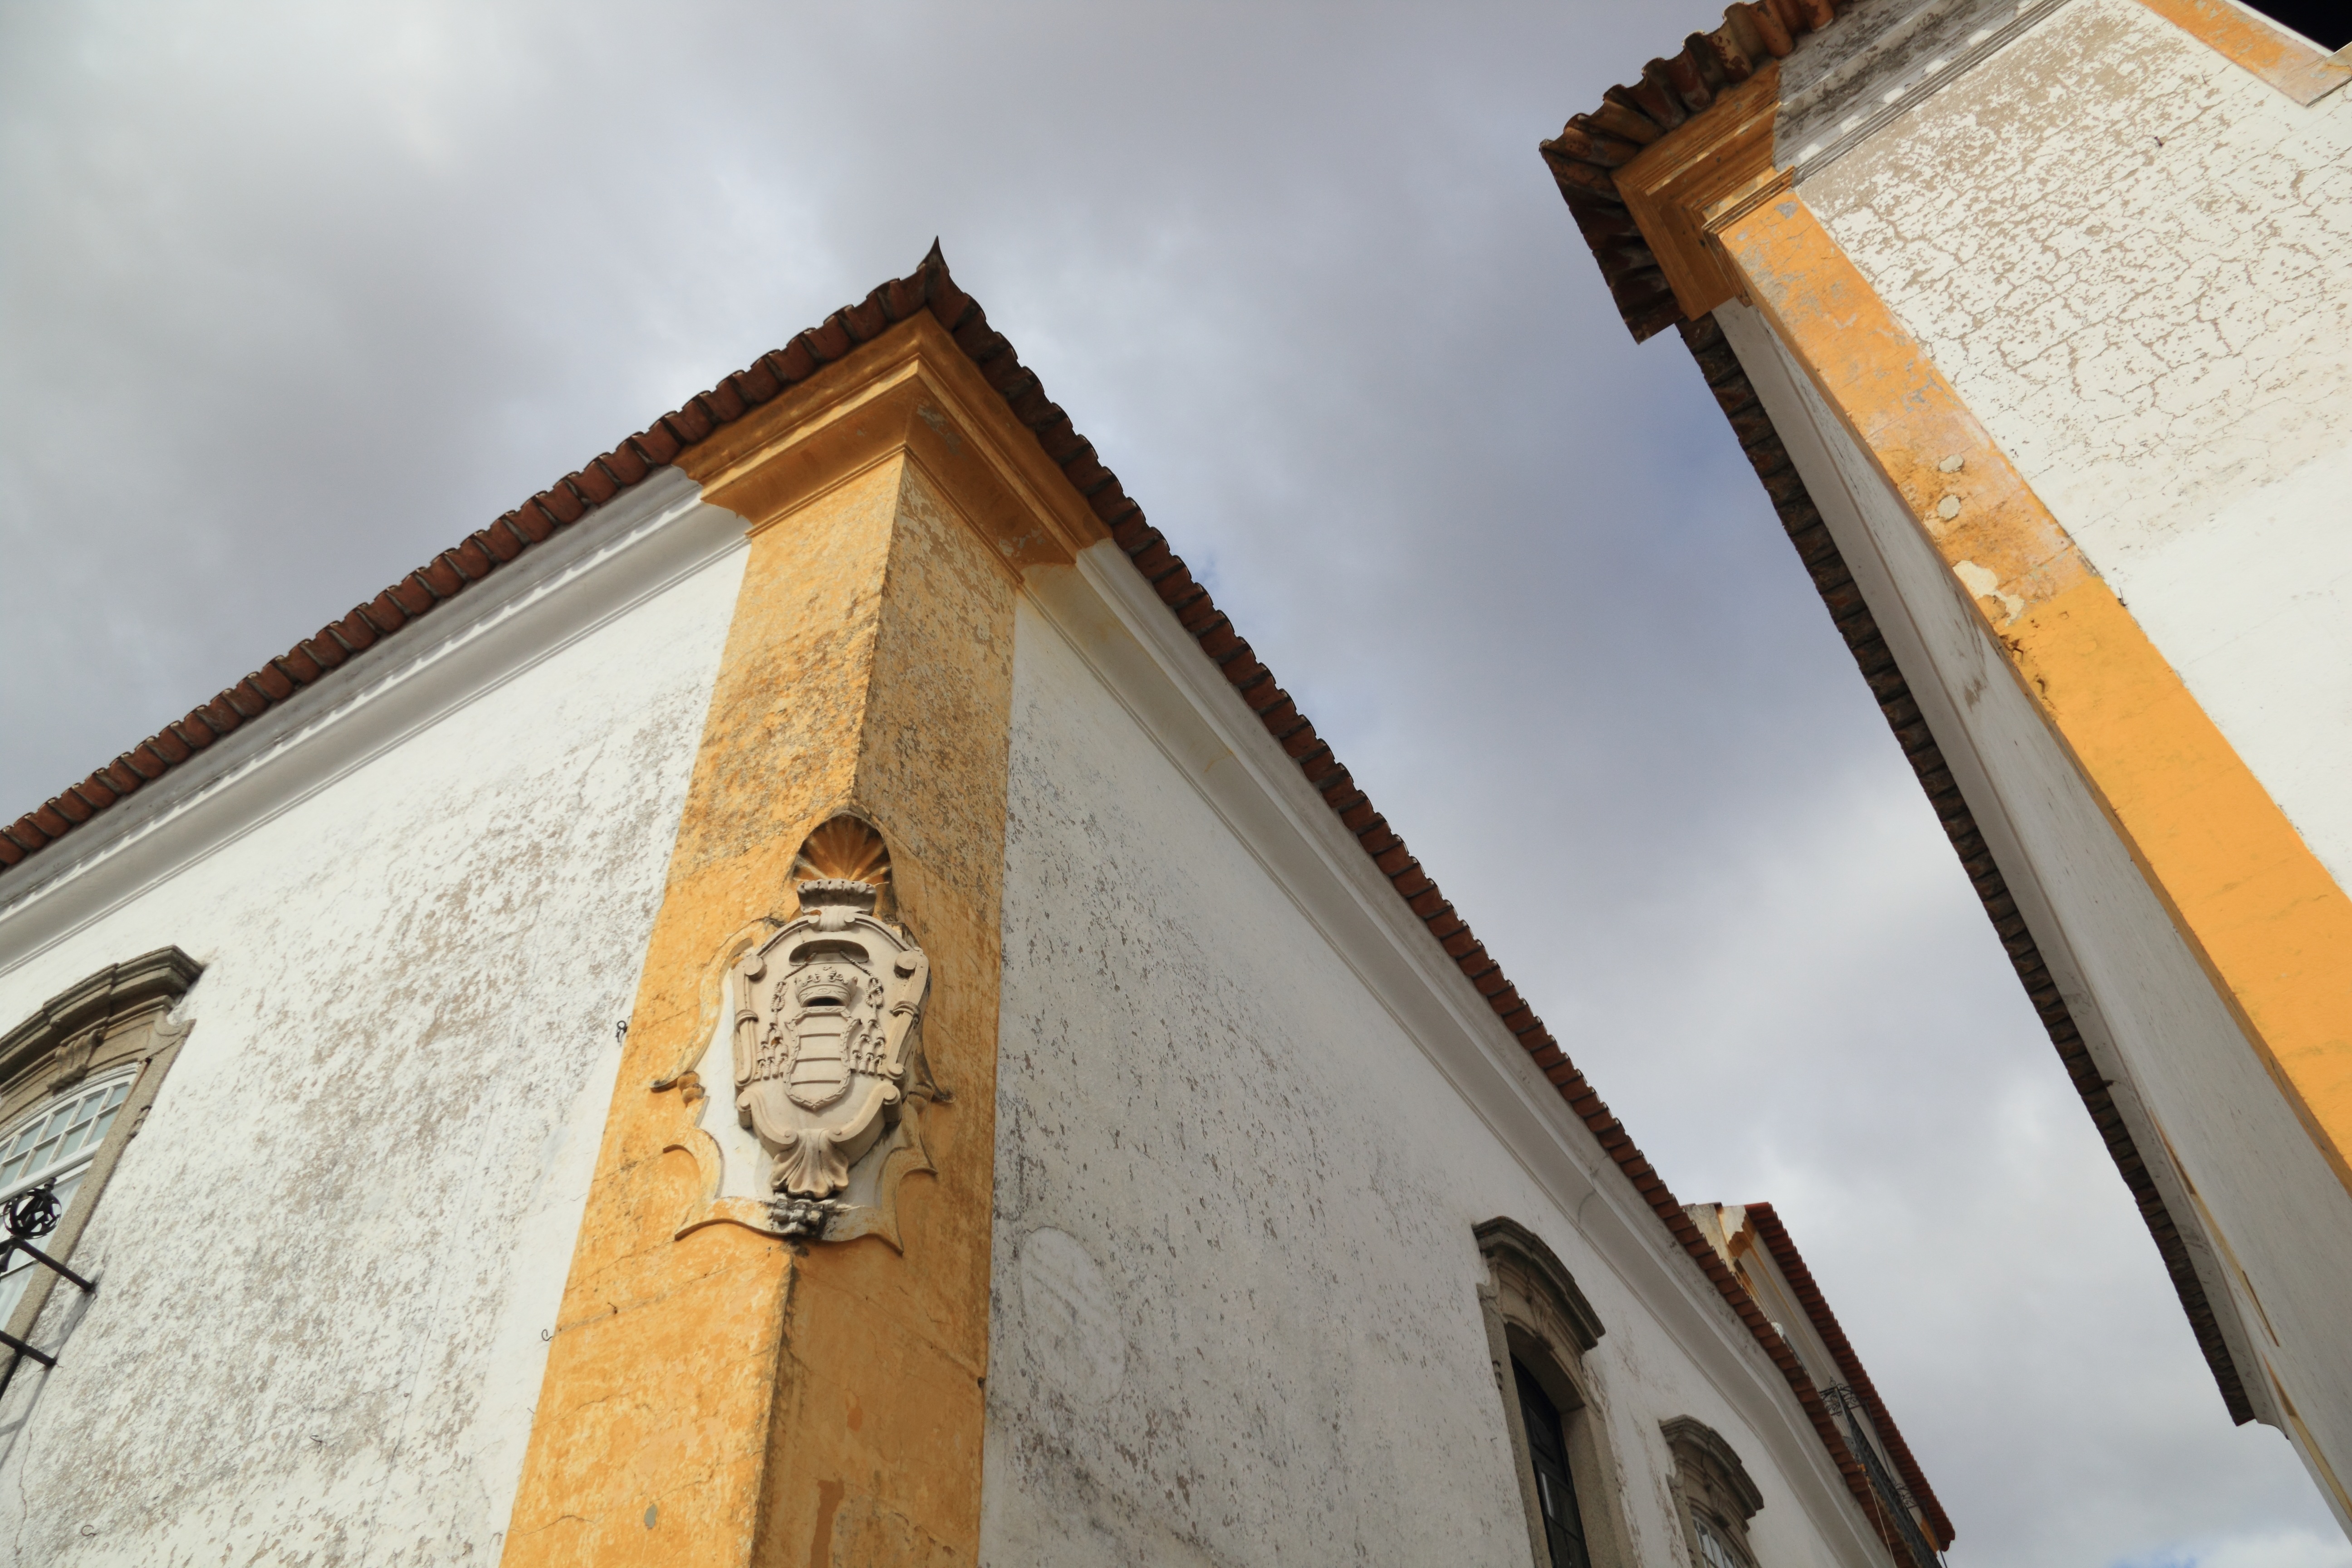
architecture, wood, street, window, building, facade, church, chapel, place of worship, temple, corner, portugal, history, evora, ancient history